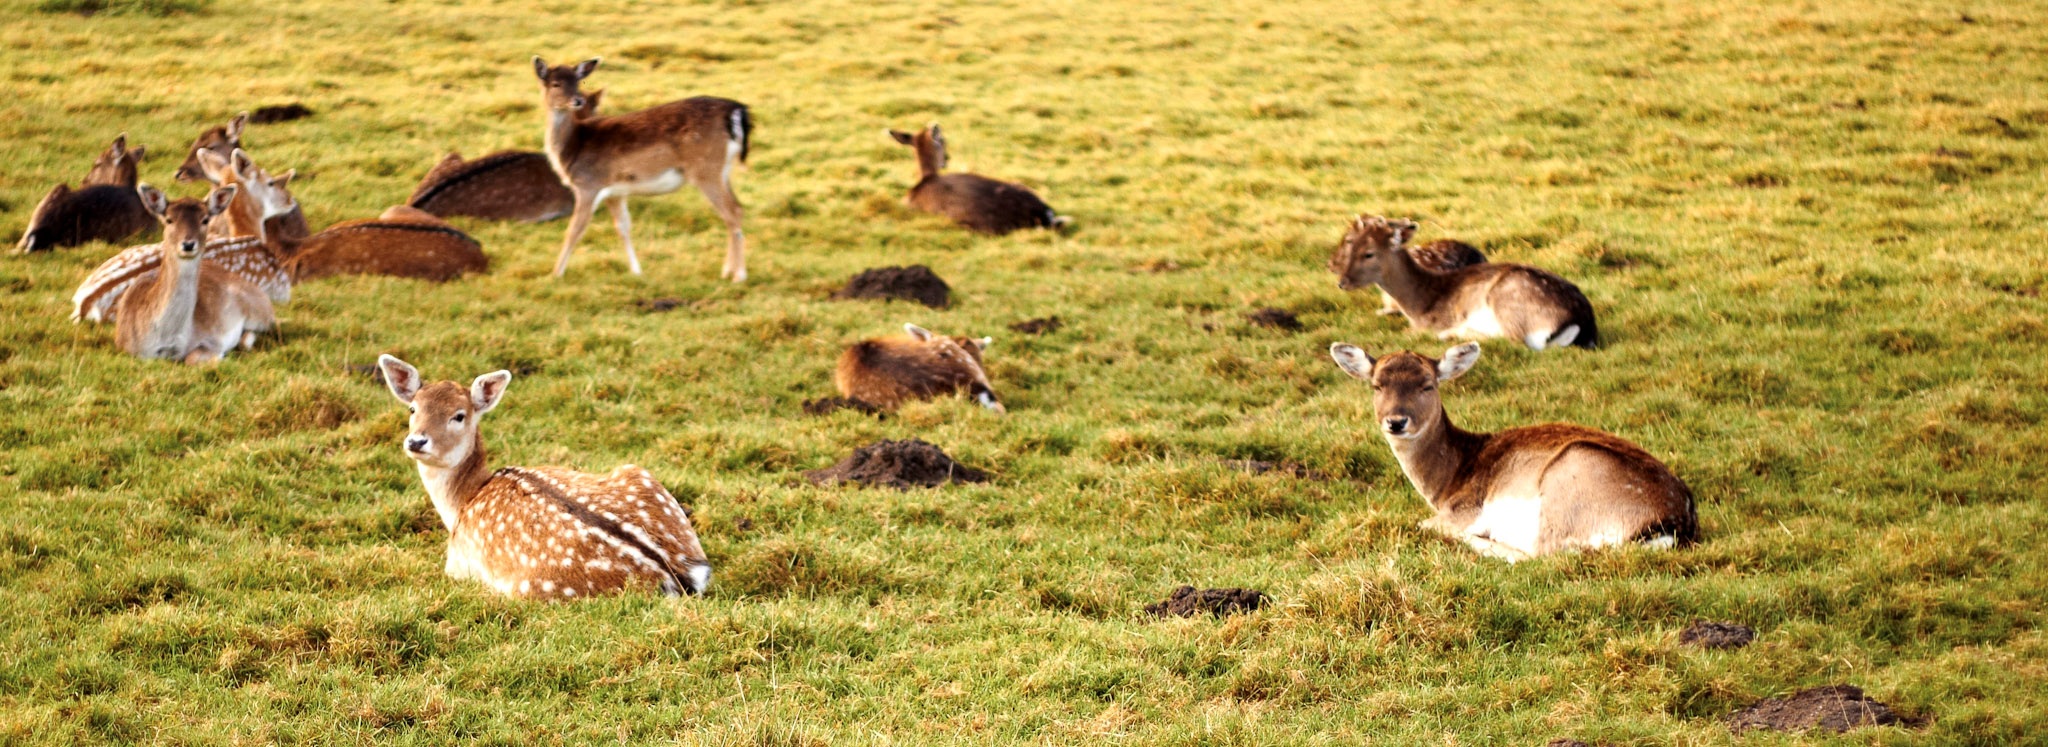
habitat, pasture, mammal, grassland, herd, wildlife, fauna, prairie, ecosystem, grazing, grass, savanna, meadow, springbok, antelope, gazelle, safari